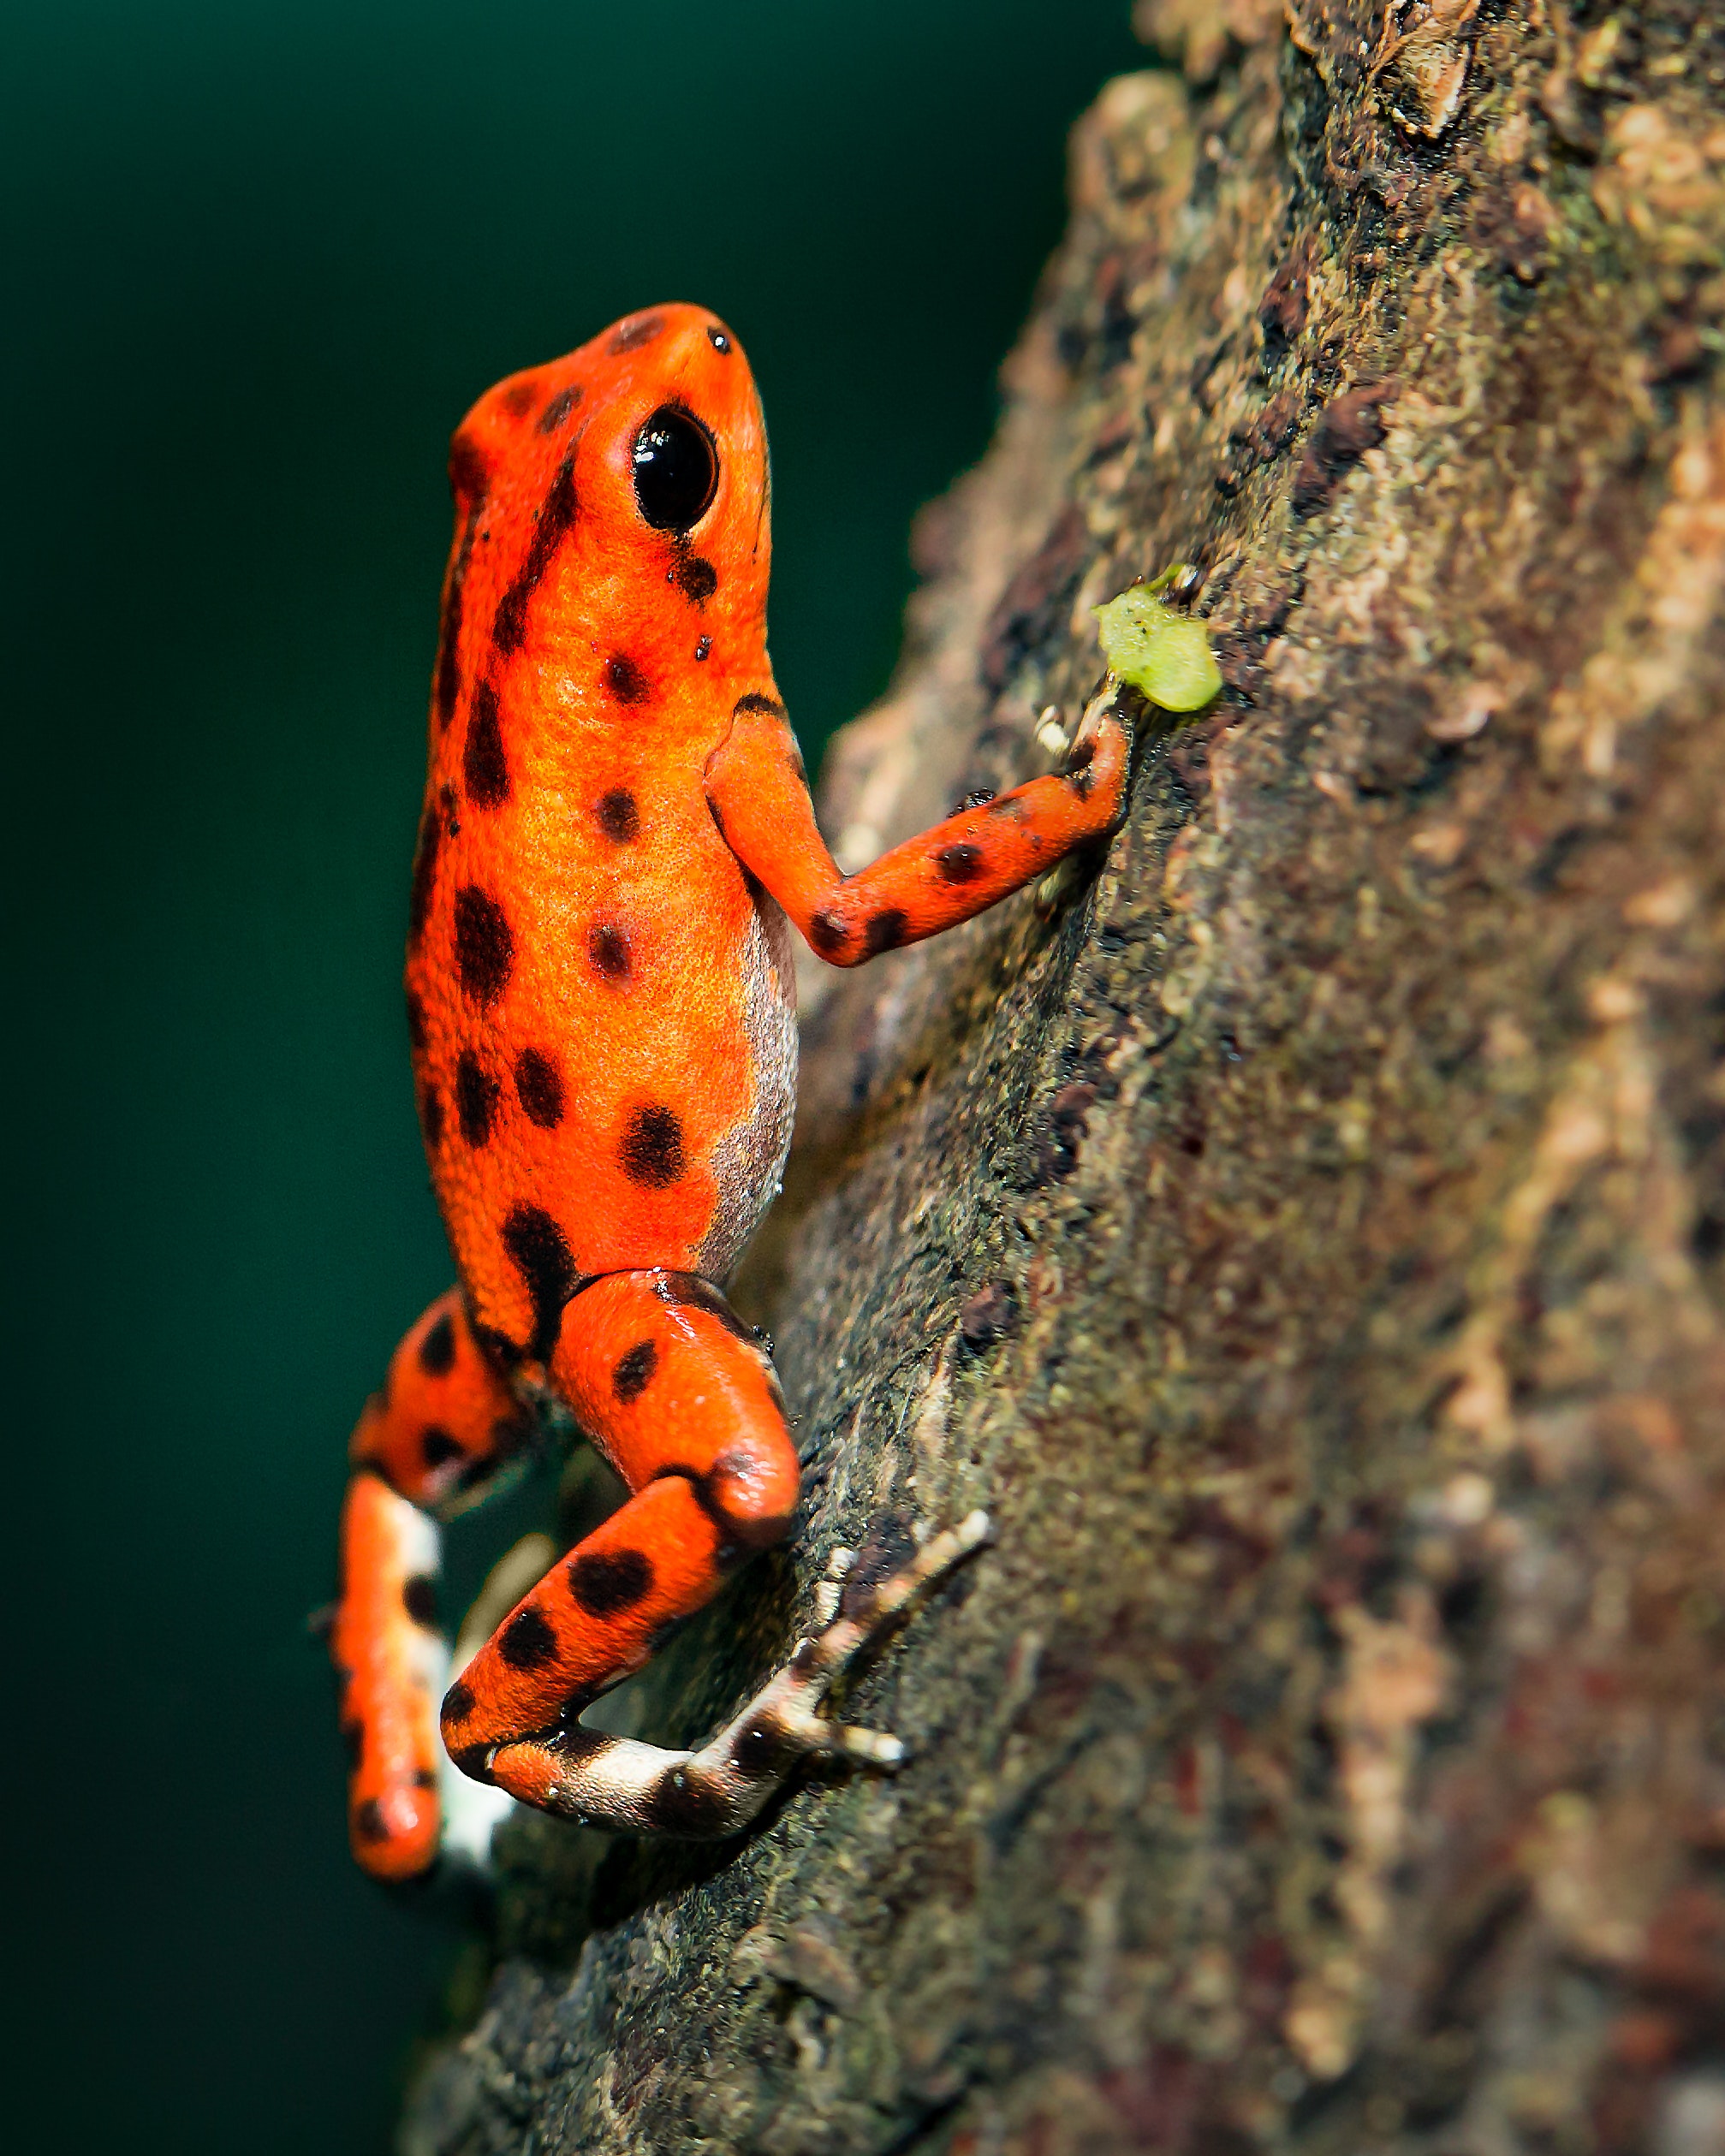
frog, amphibian, toad, organism, poison dart frog, adaptation, newt, macro photography, wildlife, red spotted toad